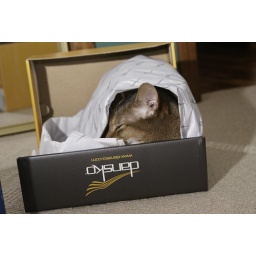
Plato in his shoe box